Worshipful Company of Drapers

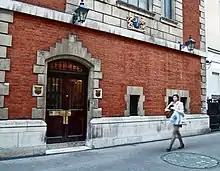
Administration entrance to Drapers' Hall pictured in 2012.

An informal association of drapers had organized as early as 1180, and the first (Lord) Mayor of London in 1189, Henry Fitz-Ailwin de Londonestone, was believed to have been a Draper. The guild was formally founded in 1361; it received a Royal Charter three years later. It was incorporated as a company under a Royal Charter in 1438 and was the first corporate body to be granted a coat of arms. The charter gave the company perpetual succession and a common seal. Over the centuries the original privileges granted by Royal Charter have been confirmed and amended by successive monarchs. The acting charter of today is that granted by James I in 1607, amended by four supplemental charters, most recently in 2008.